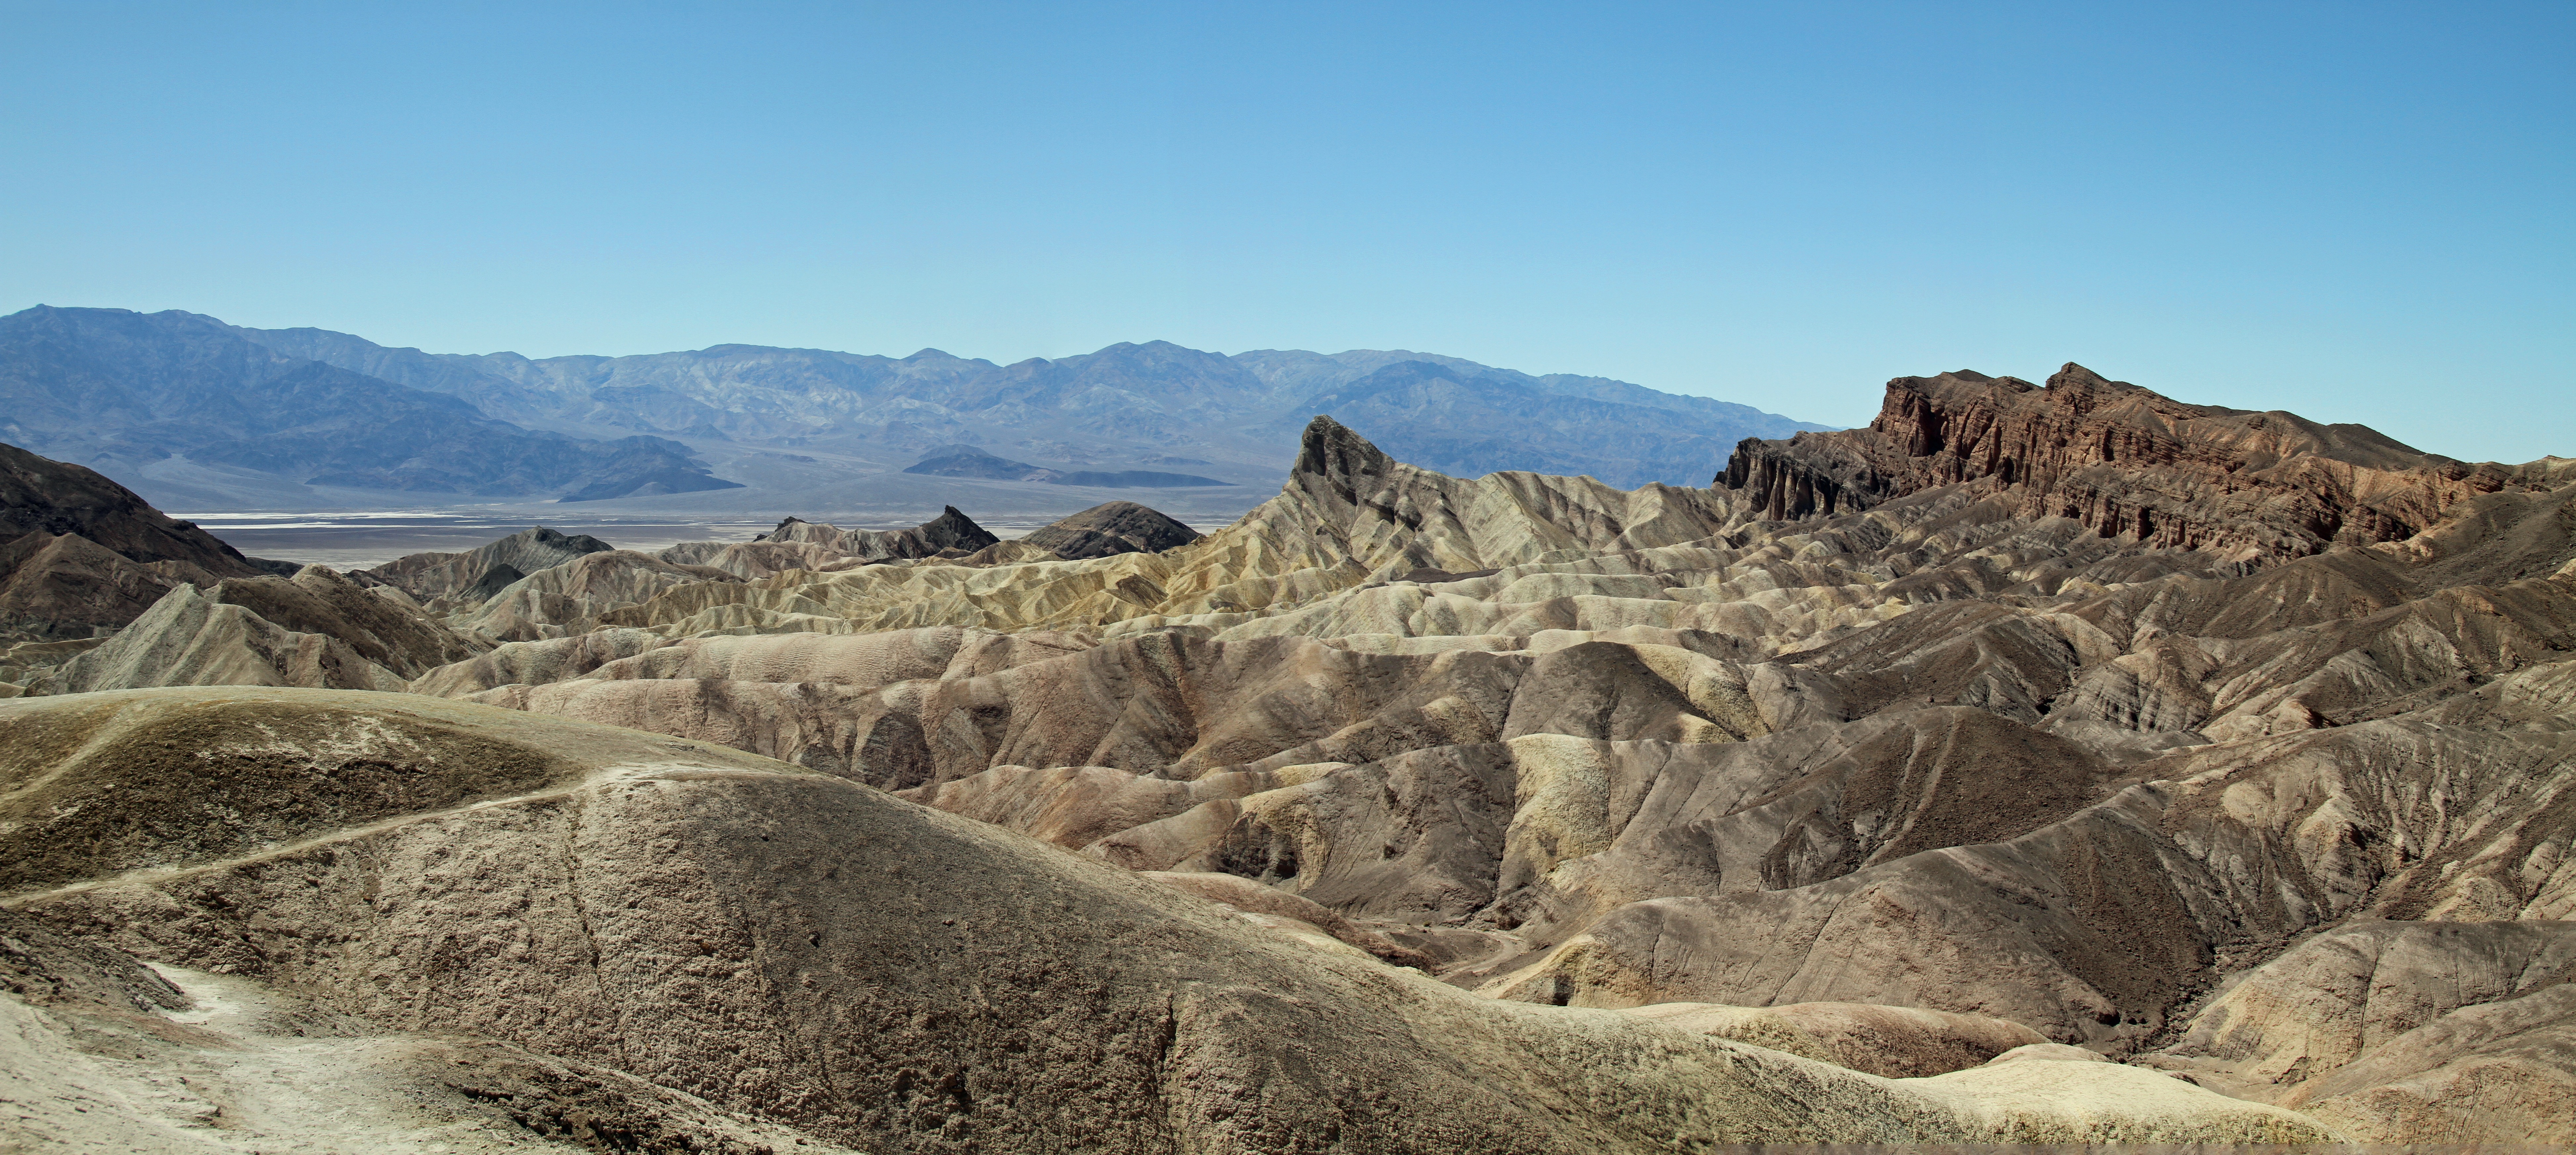
landscape, nature, wilderness, mountain, desert, valley, formation, usa, america, outdoors, geology, badlands, plateau, nevada, wadi, landform, natural environment, geographical feature, mountainous landforms